Matthias Wolverley Attwood

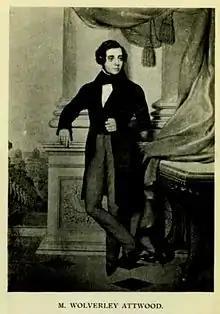

Matthias Wolverley Attwood (1808 – 17 September 1865) was a British businessman and Conservative Party politician.